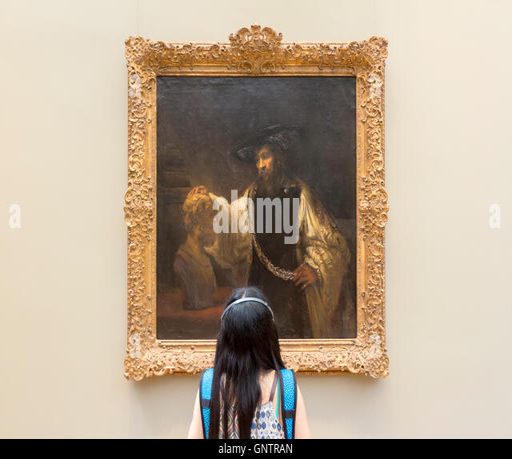
young girl observing a painting